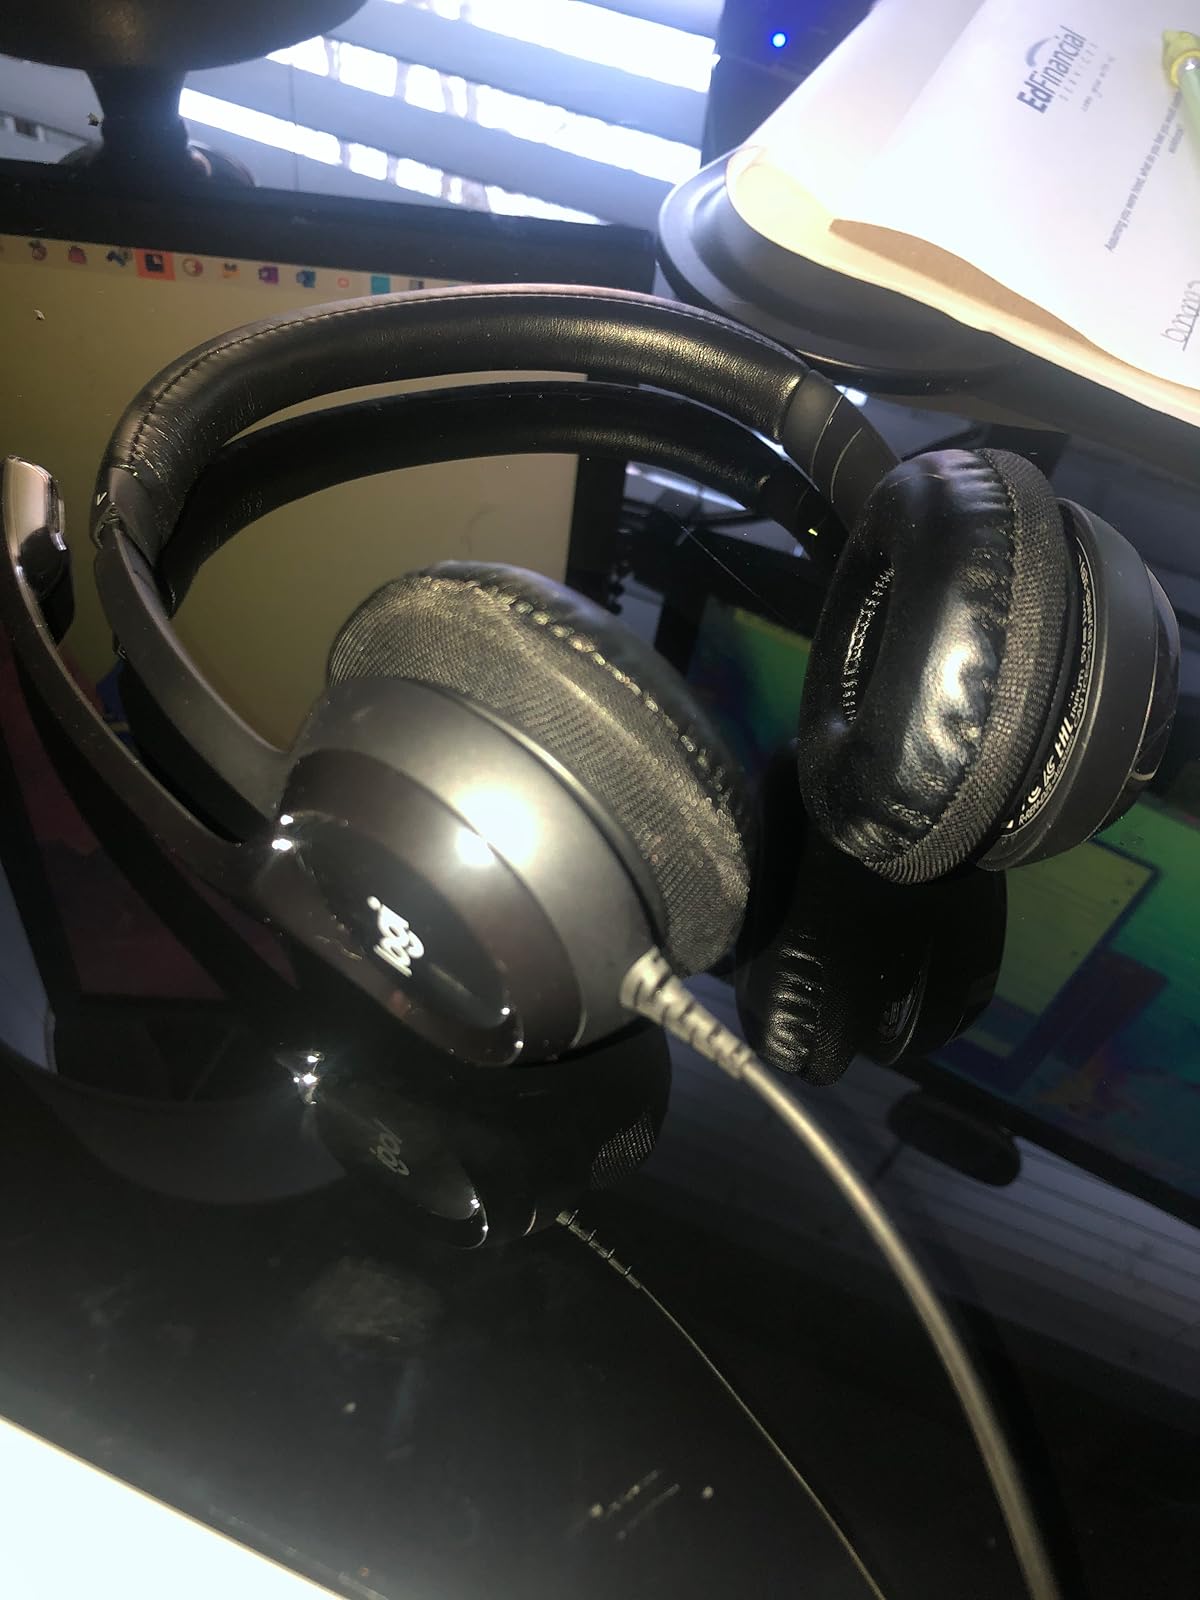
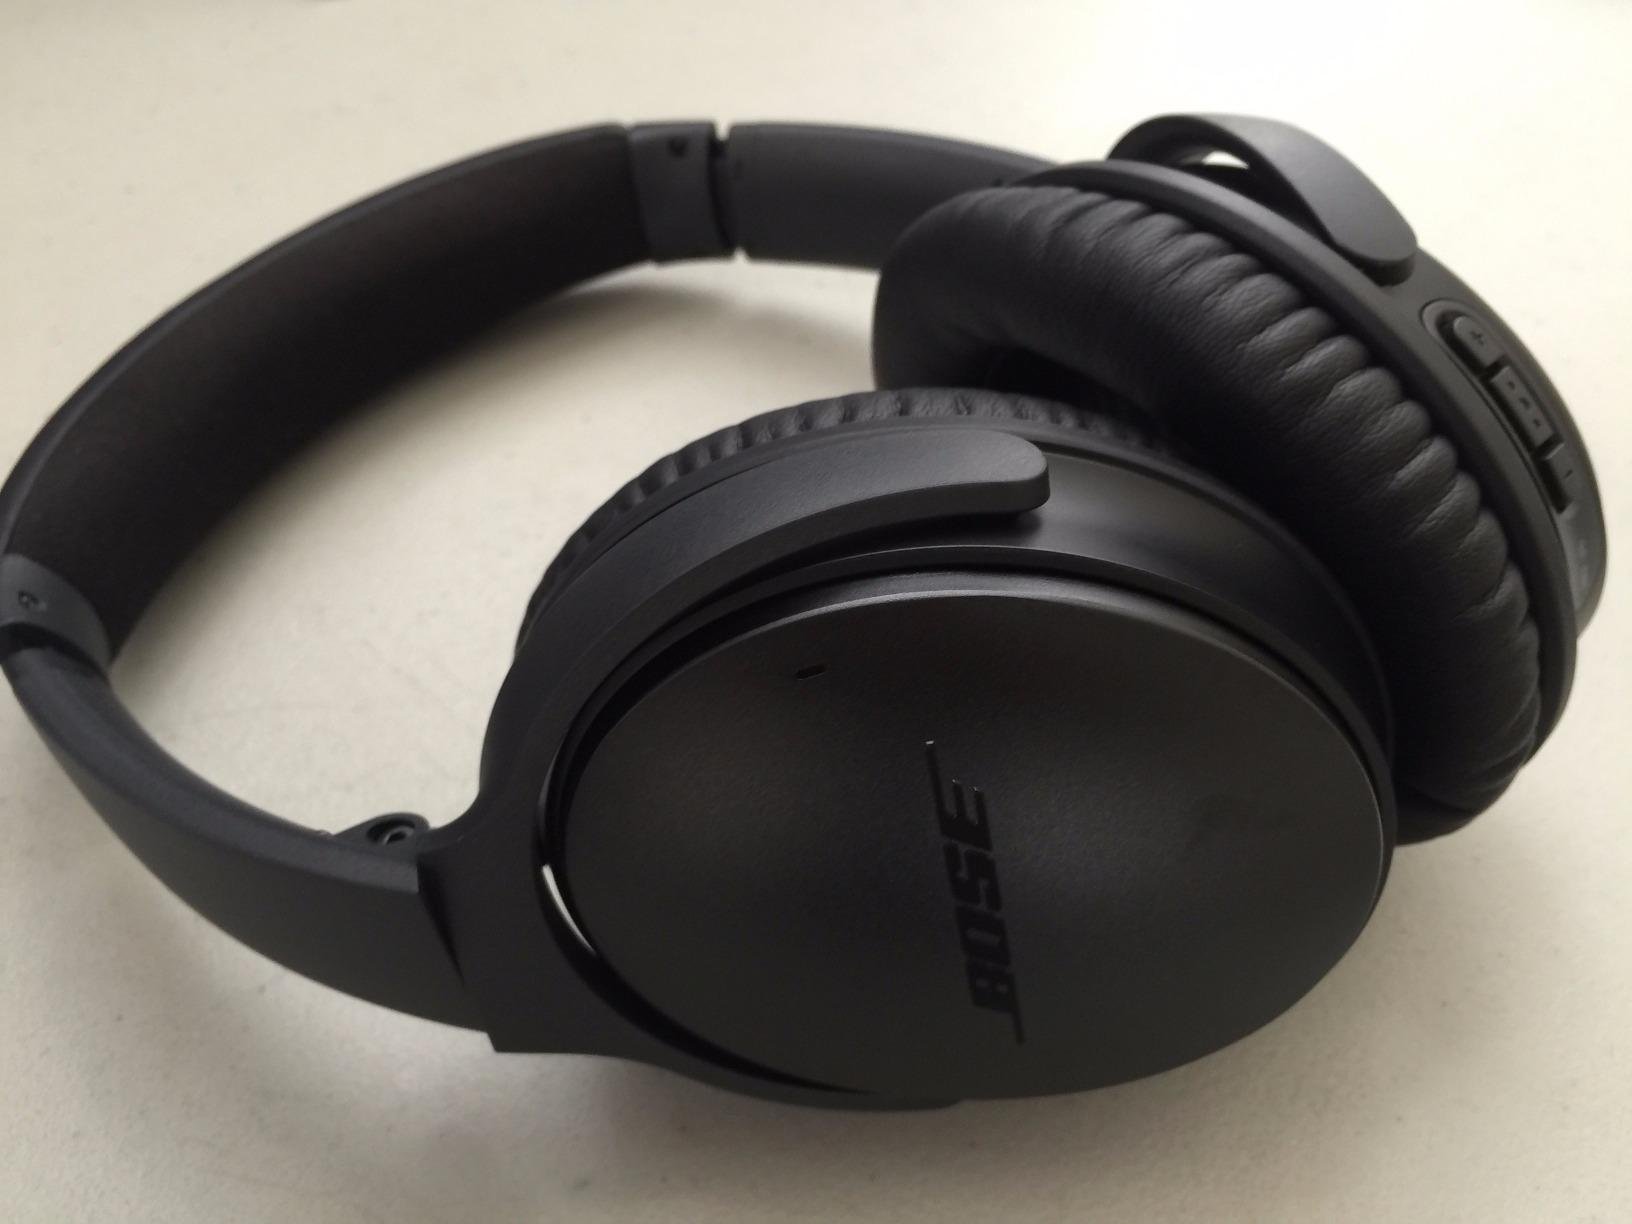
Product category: headphones
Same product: no